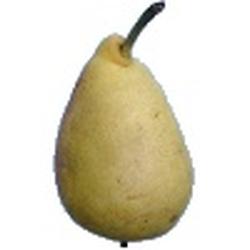
Label: Pear